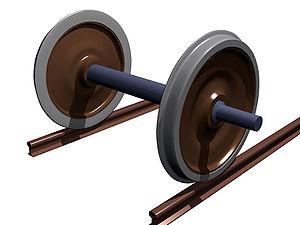
Le shuntage est la mise en place d'un shunt sur un circuit électrique.
L'essieu est un ensemble mécanique constitué de deux roues et d'un axe transversal.